Charles Miller (businessman)

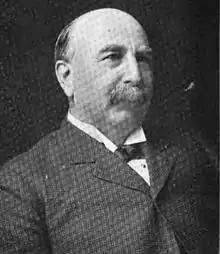
Miller in 1899

Charles Miller (June 15, 1843 – December 21, 1927) was a Pennsylvania businessman, philanthropist and Major General of the Pennsylvania Army National Guard. He commanded the organization now known as the 28th Infantry Division and was a founder of the Galena-Signal Oil Company, which later became part of the Standard Oil combine, and then part of the corporations now known as Texaco and Valvoline.